Cecrope Barilli

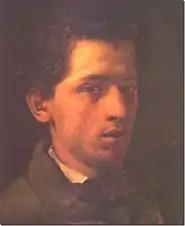
Self-portrait, painted

Born in Parma, as a young man he joined the forces fighting for Italian independence at the Battle of Palestro. Afterwards he moved to Florence, where he was influenced by the Macchiaioli painters, then to Paris where he frequented the studio of Gustave Doré. In 1870, he returned to Italy.